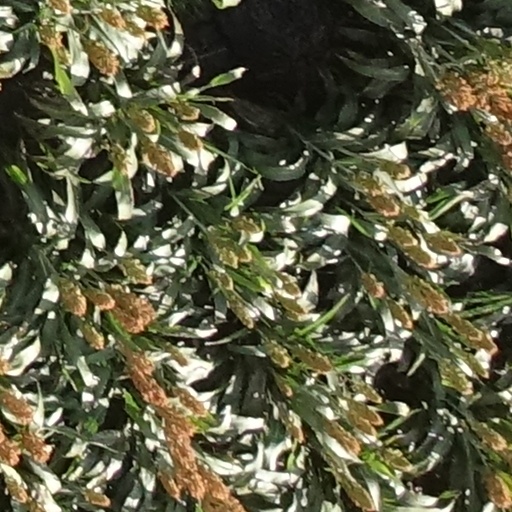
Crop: sorghum